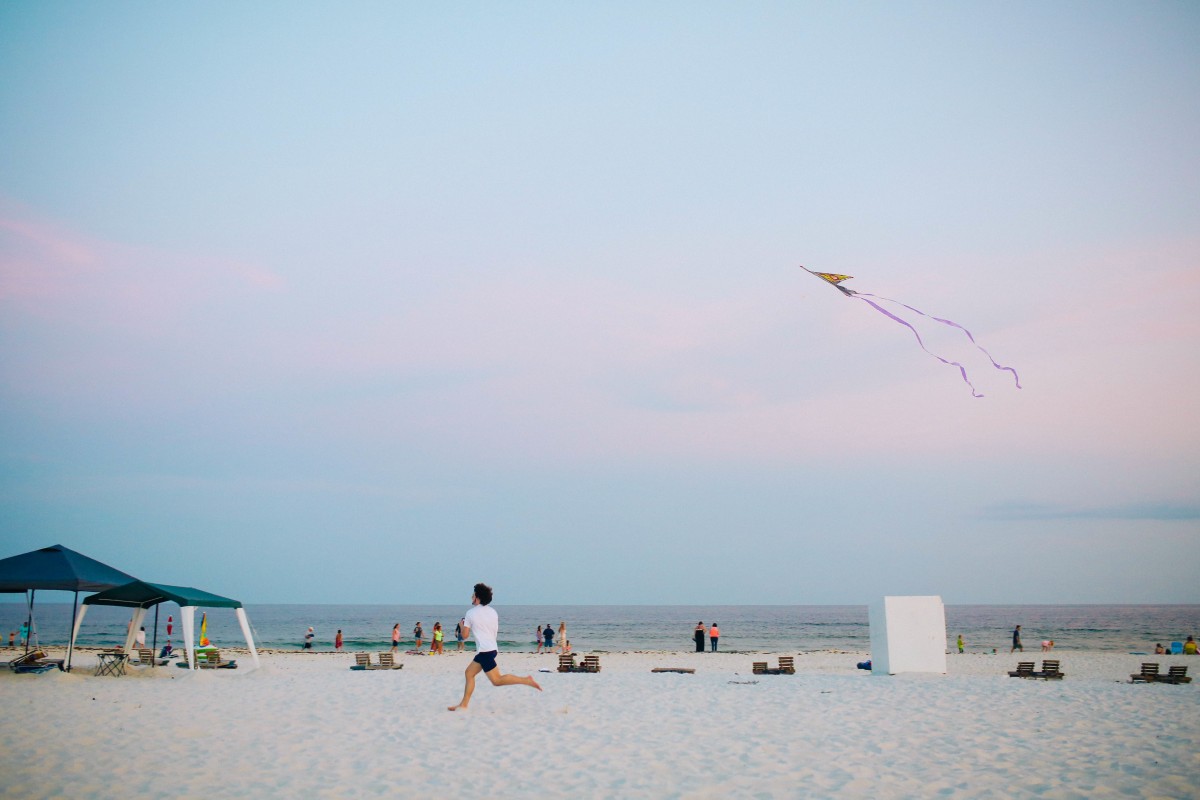
Tags: sea, coast, sand, ocean, horizon, person, shore, wave, wind, vacation, bay, toy, body of water, atmosphere of earth